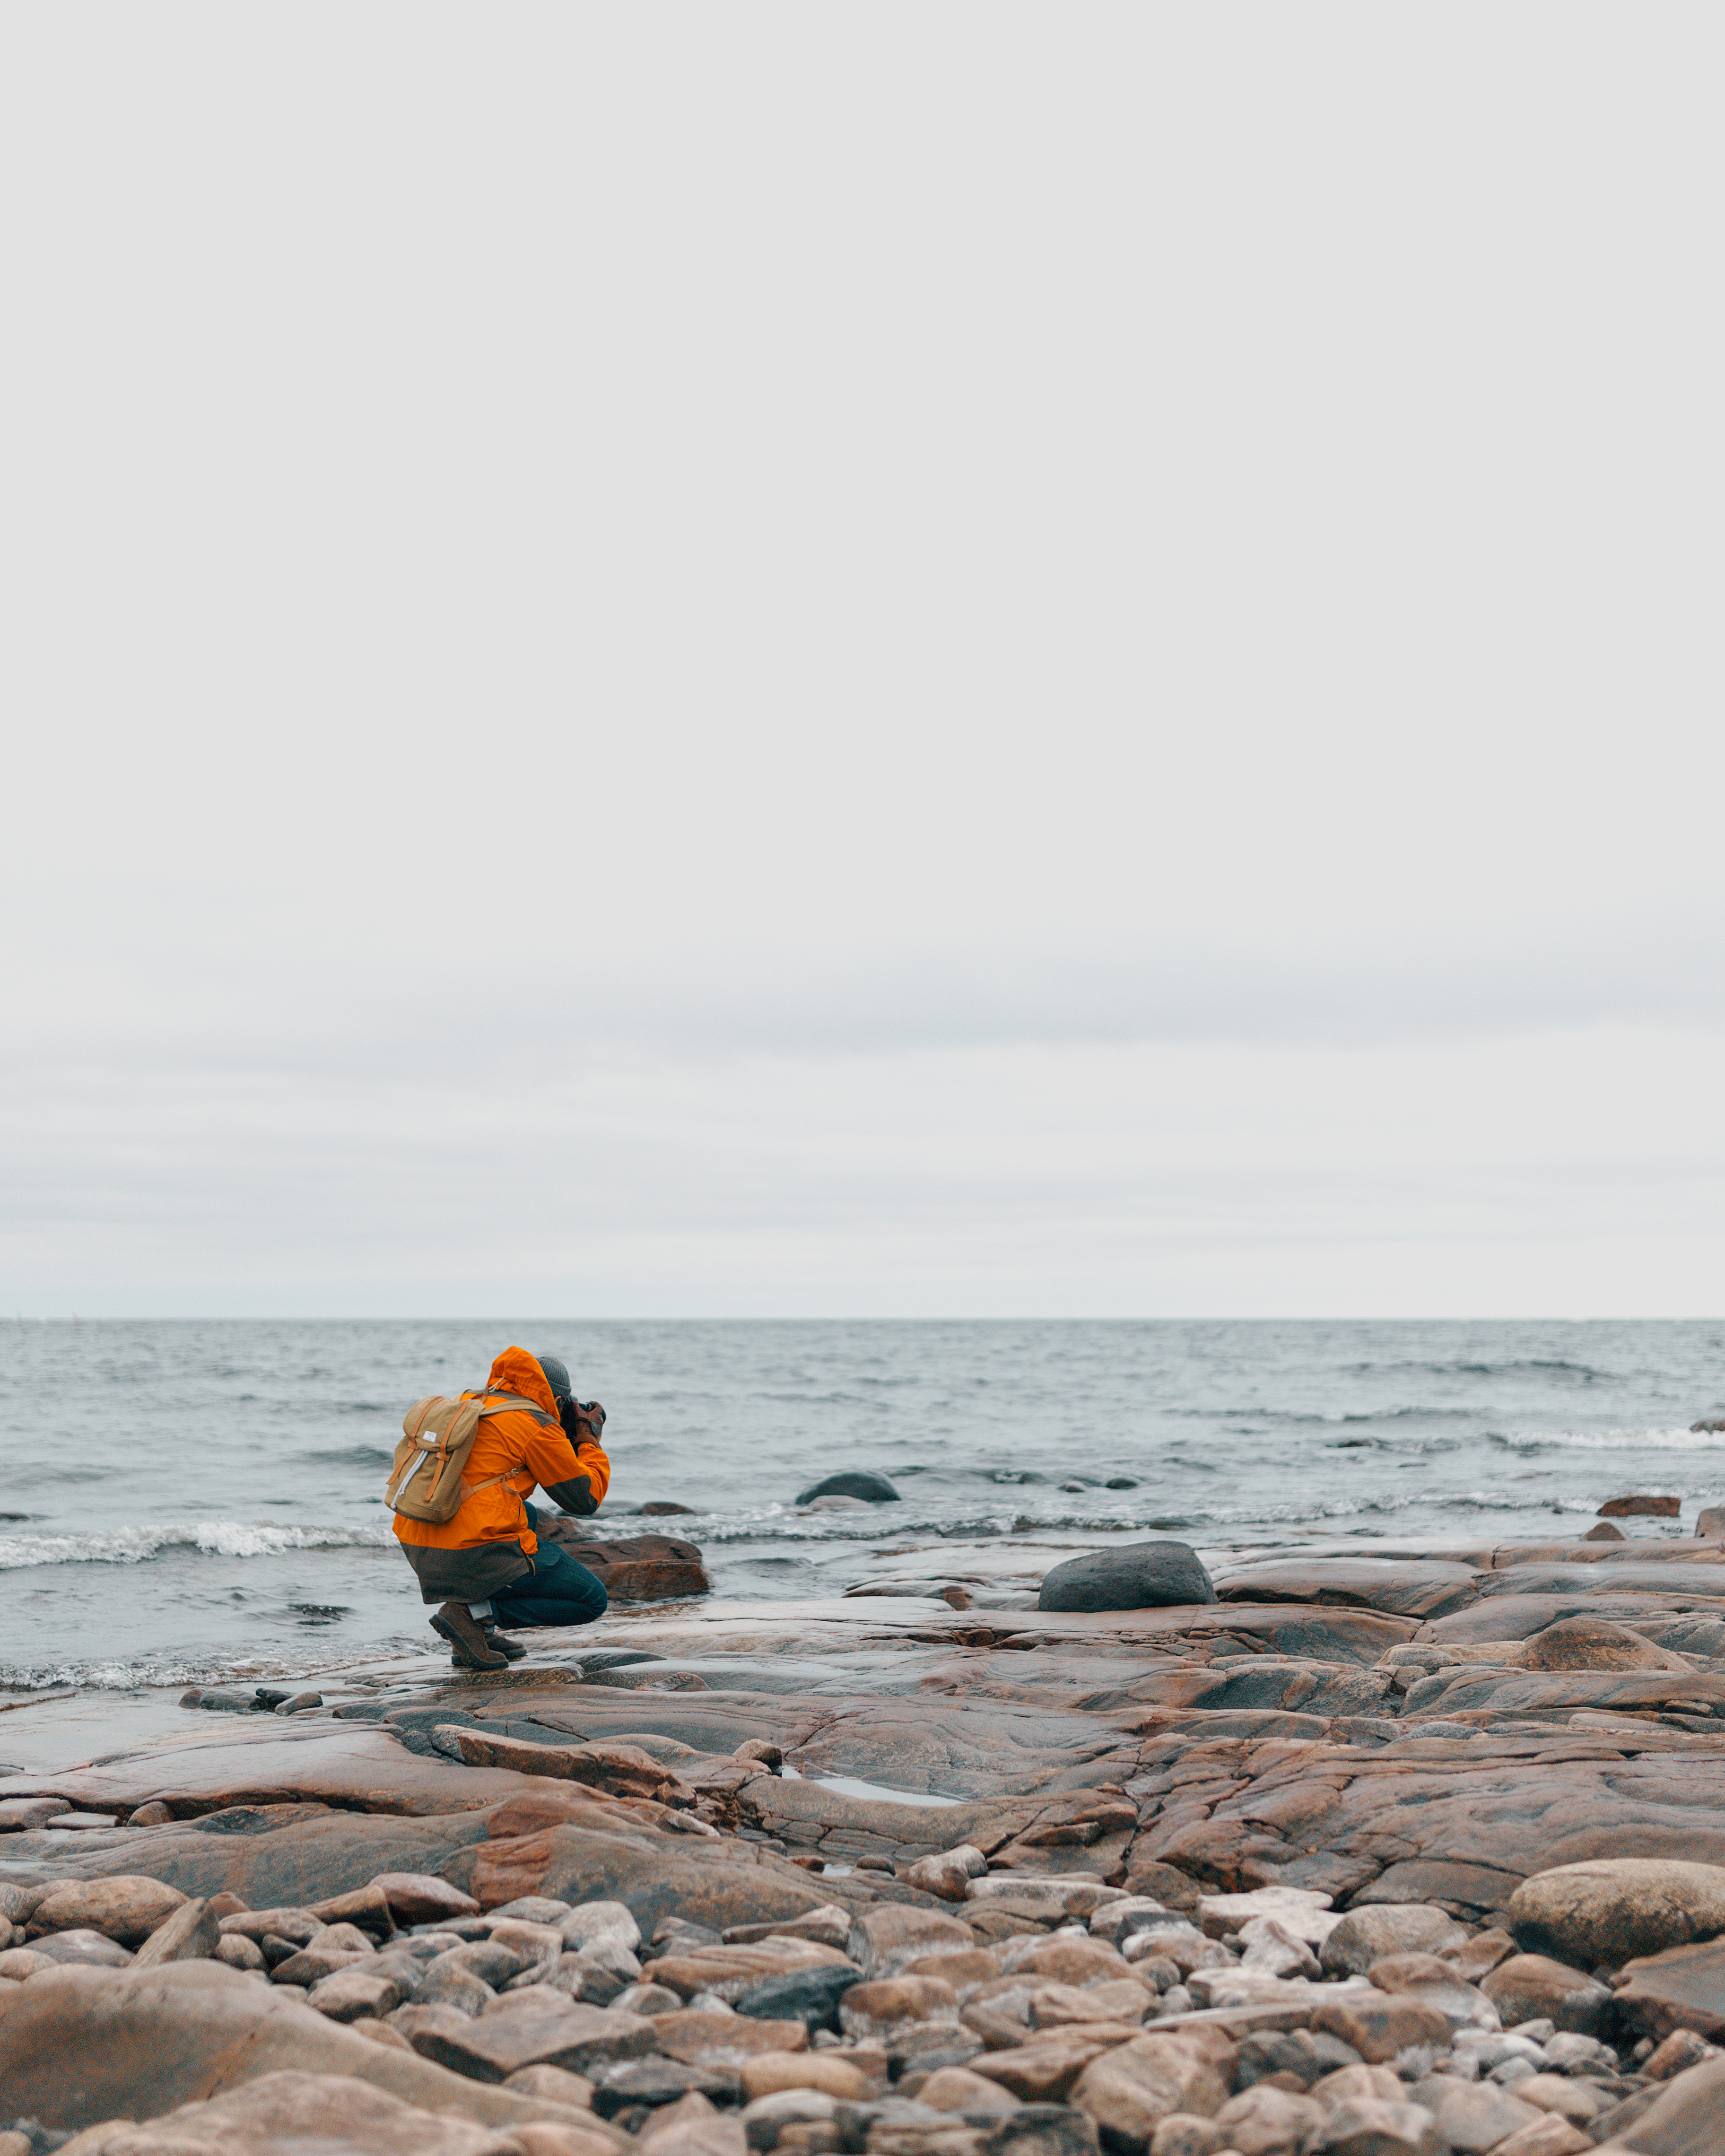
beach, sea, coast, sand, rock, ocean, horizon, photography, photographer, shore, wave, pebble, bay, shooting, rocky beach